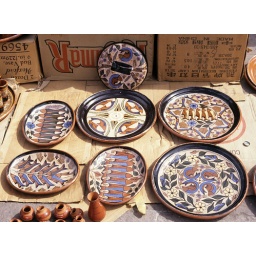
These large pottery plates with designs of fish come from the town of Capula Michoacan near Morelia